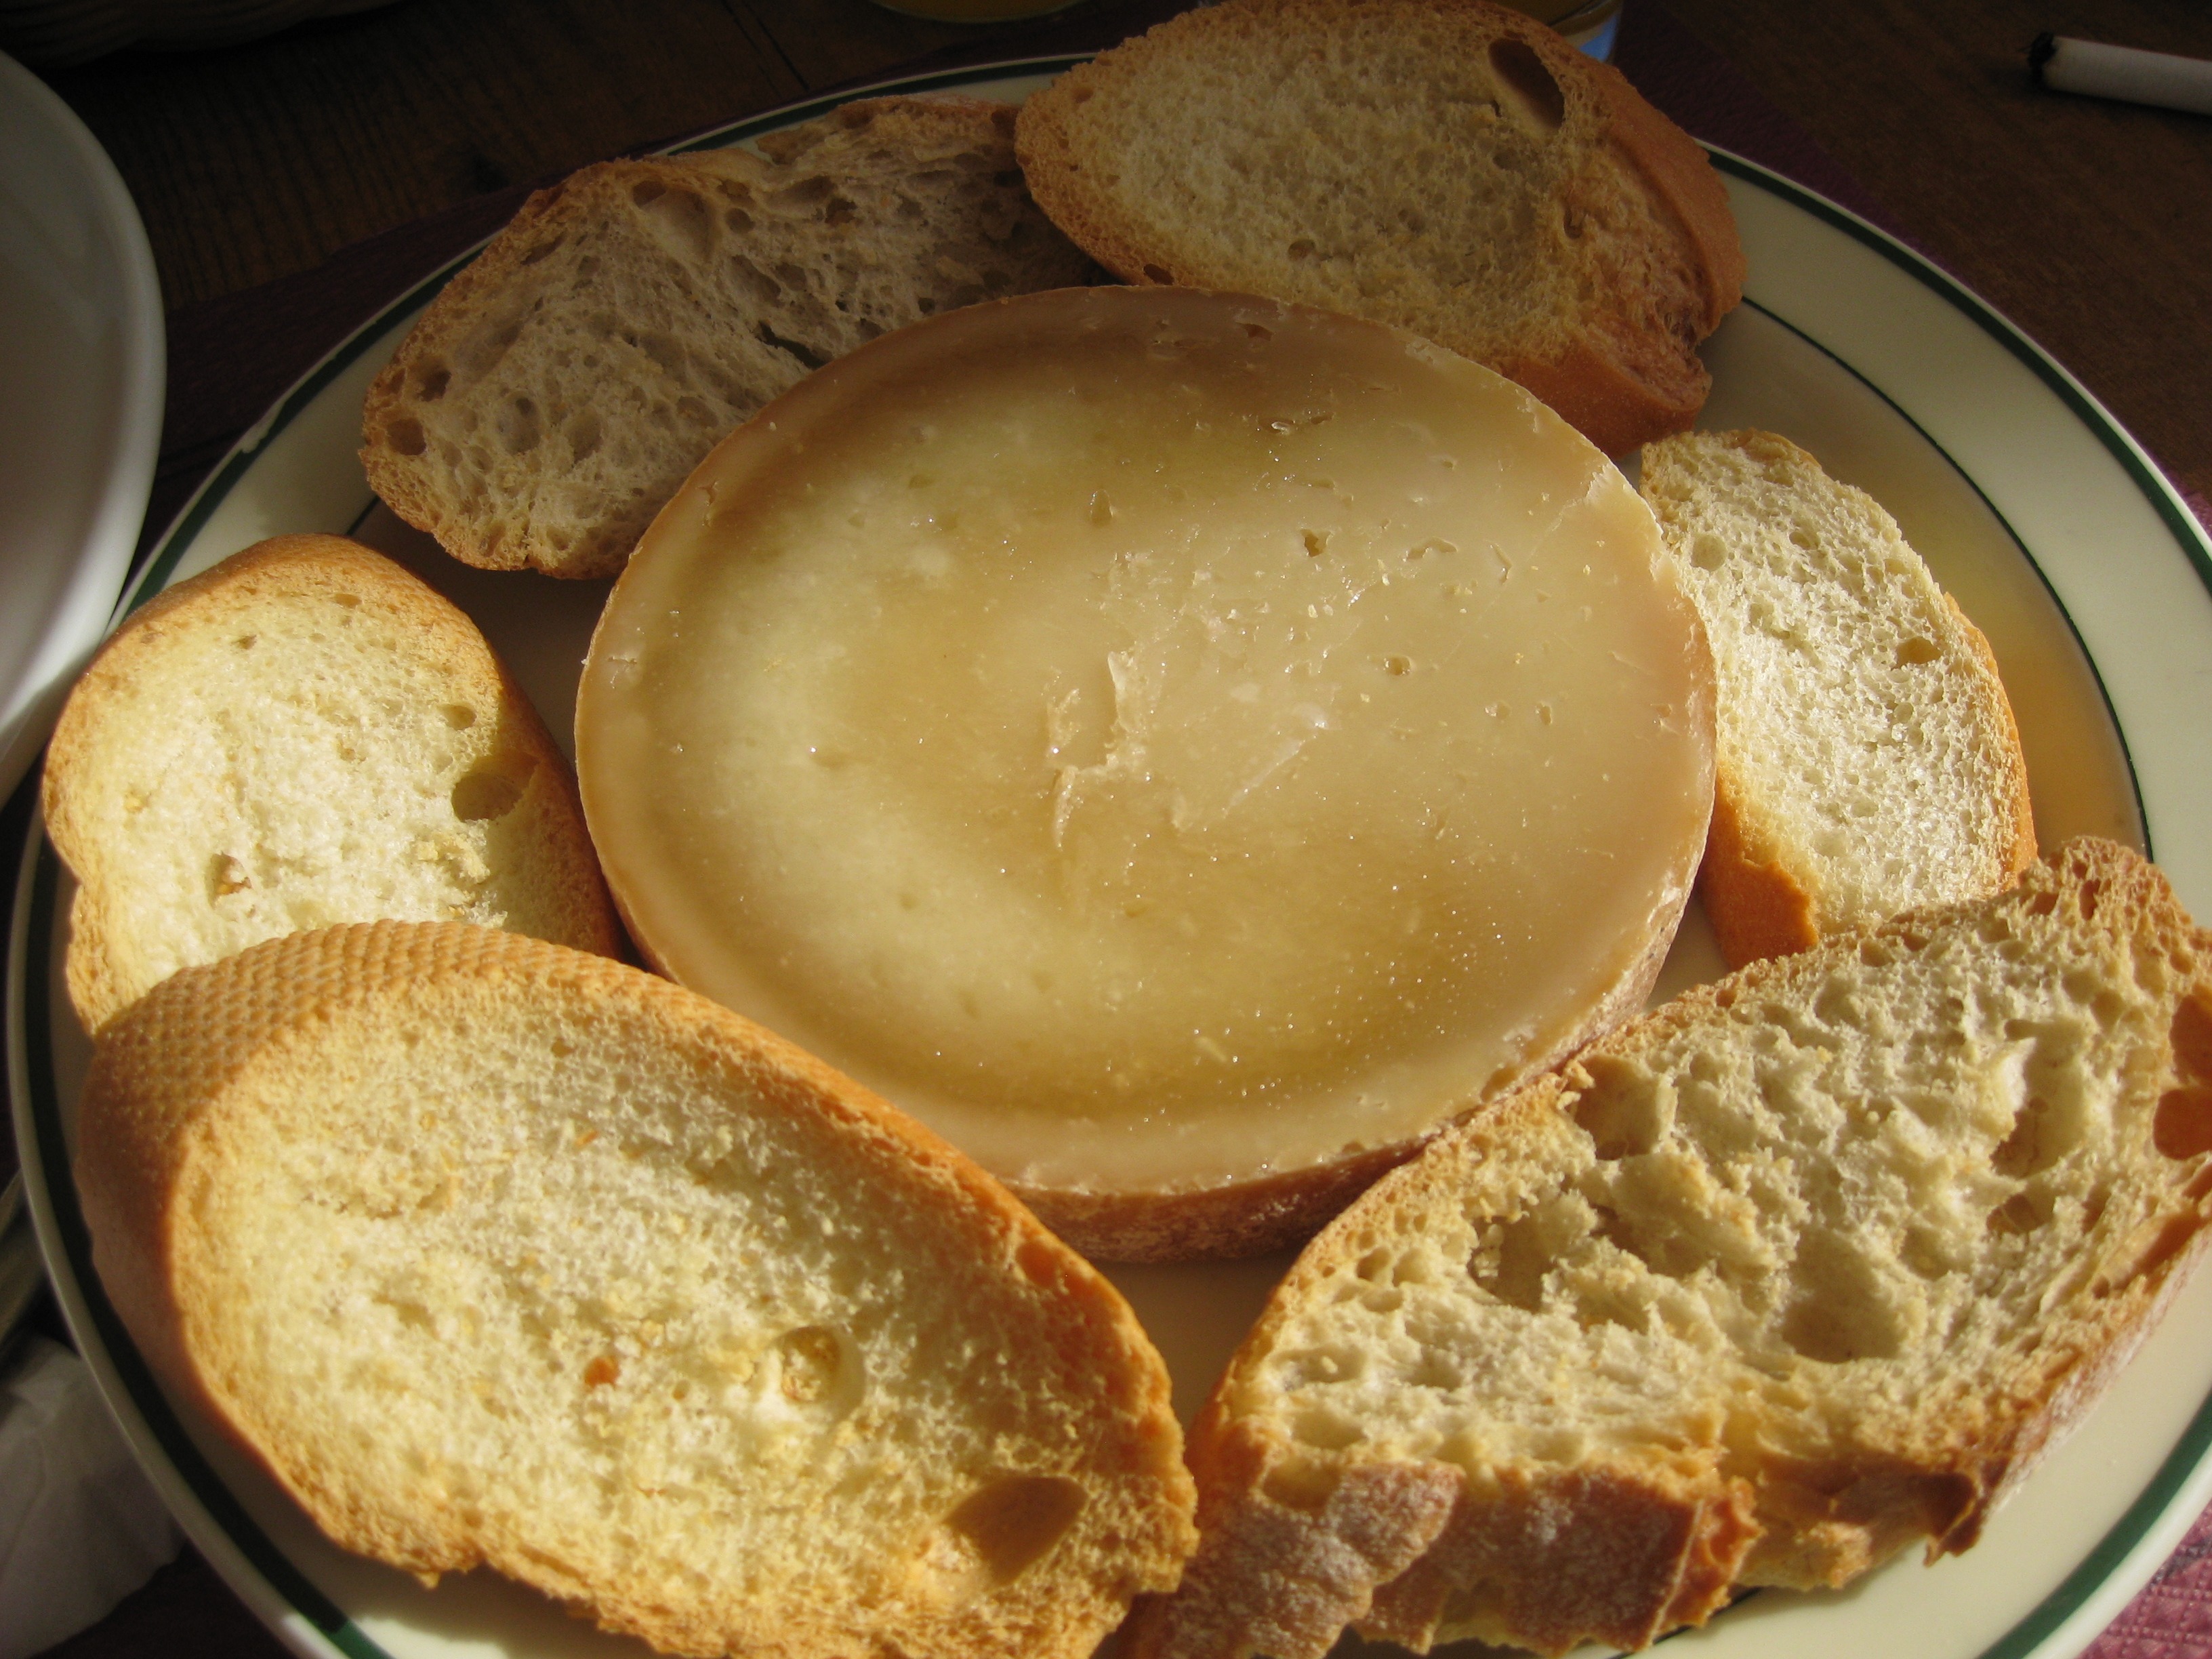
dish, meal, food, produce, breakfast, baking, cuisine, bread, cheese, ciabatta, tradition, baked goods, flatbread, crumpet